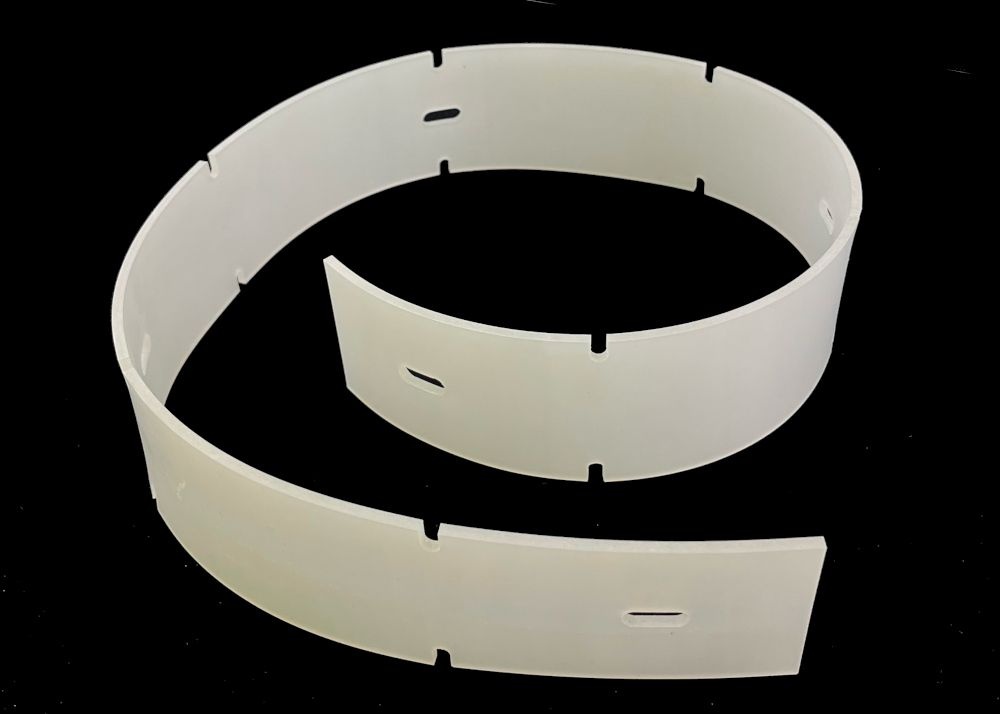
Clarke 30817U Blade Urethane Front 32.5', Price/Each
Weight 0.450000 Material URE Blade Dimensions 34 3/4" x 2 3/8" x 1/8" Mounting Holes / Slots 6 Holes Edge Notches / Slits 14 notches
Brand: MVP
Category: Sporting Goods > Athletics > Figure Skating & Hockey > Ice Skate Parts & Accessories > Ice Skate Blades